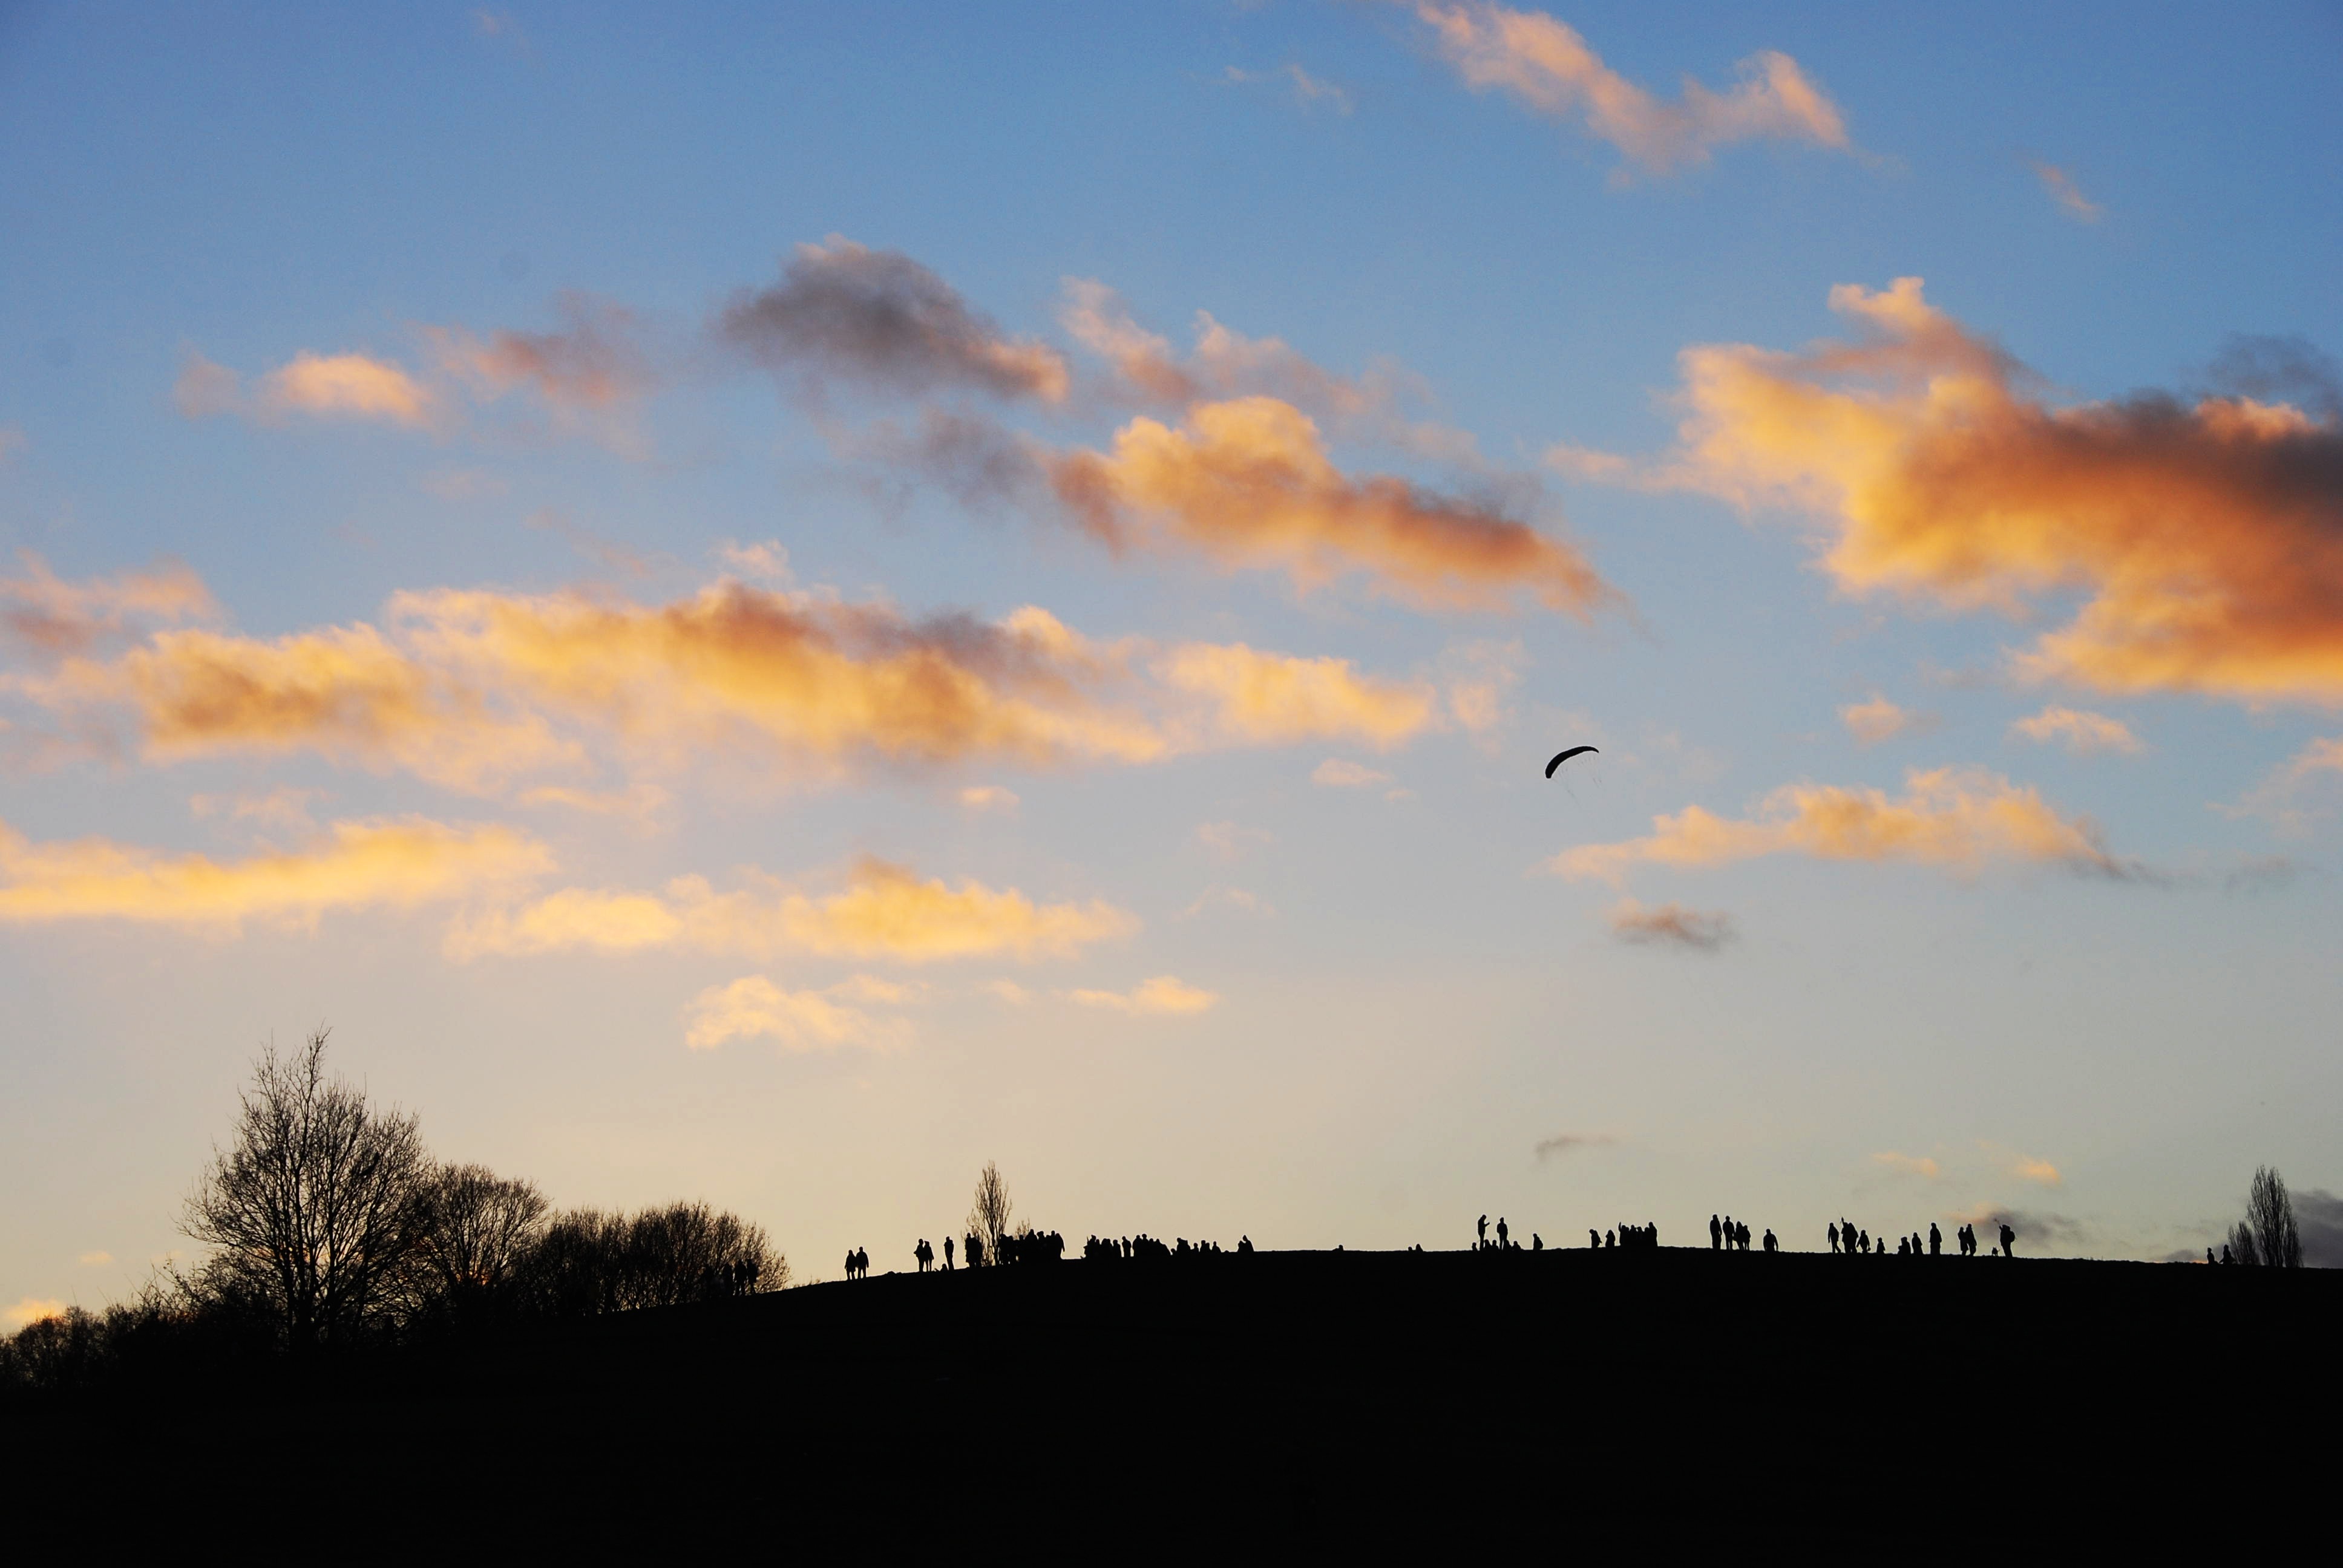
horizon, cloud, sky, sunrise, sunset, field, prairie, sunlight, morning, dawn, dusk, evening, cumulus, afterglow, meteorological phenomenon, red sky at morning